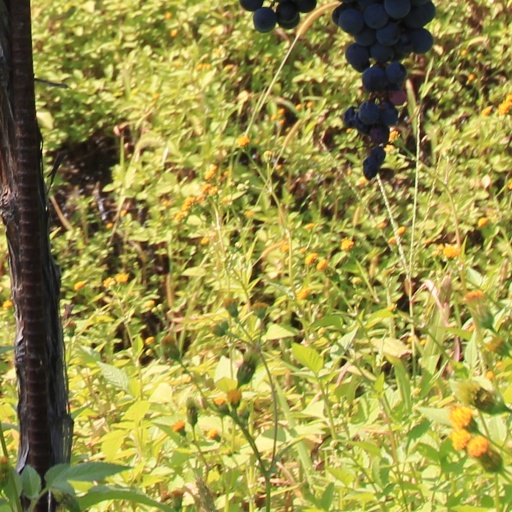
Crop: grape